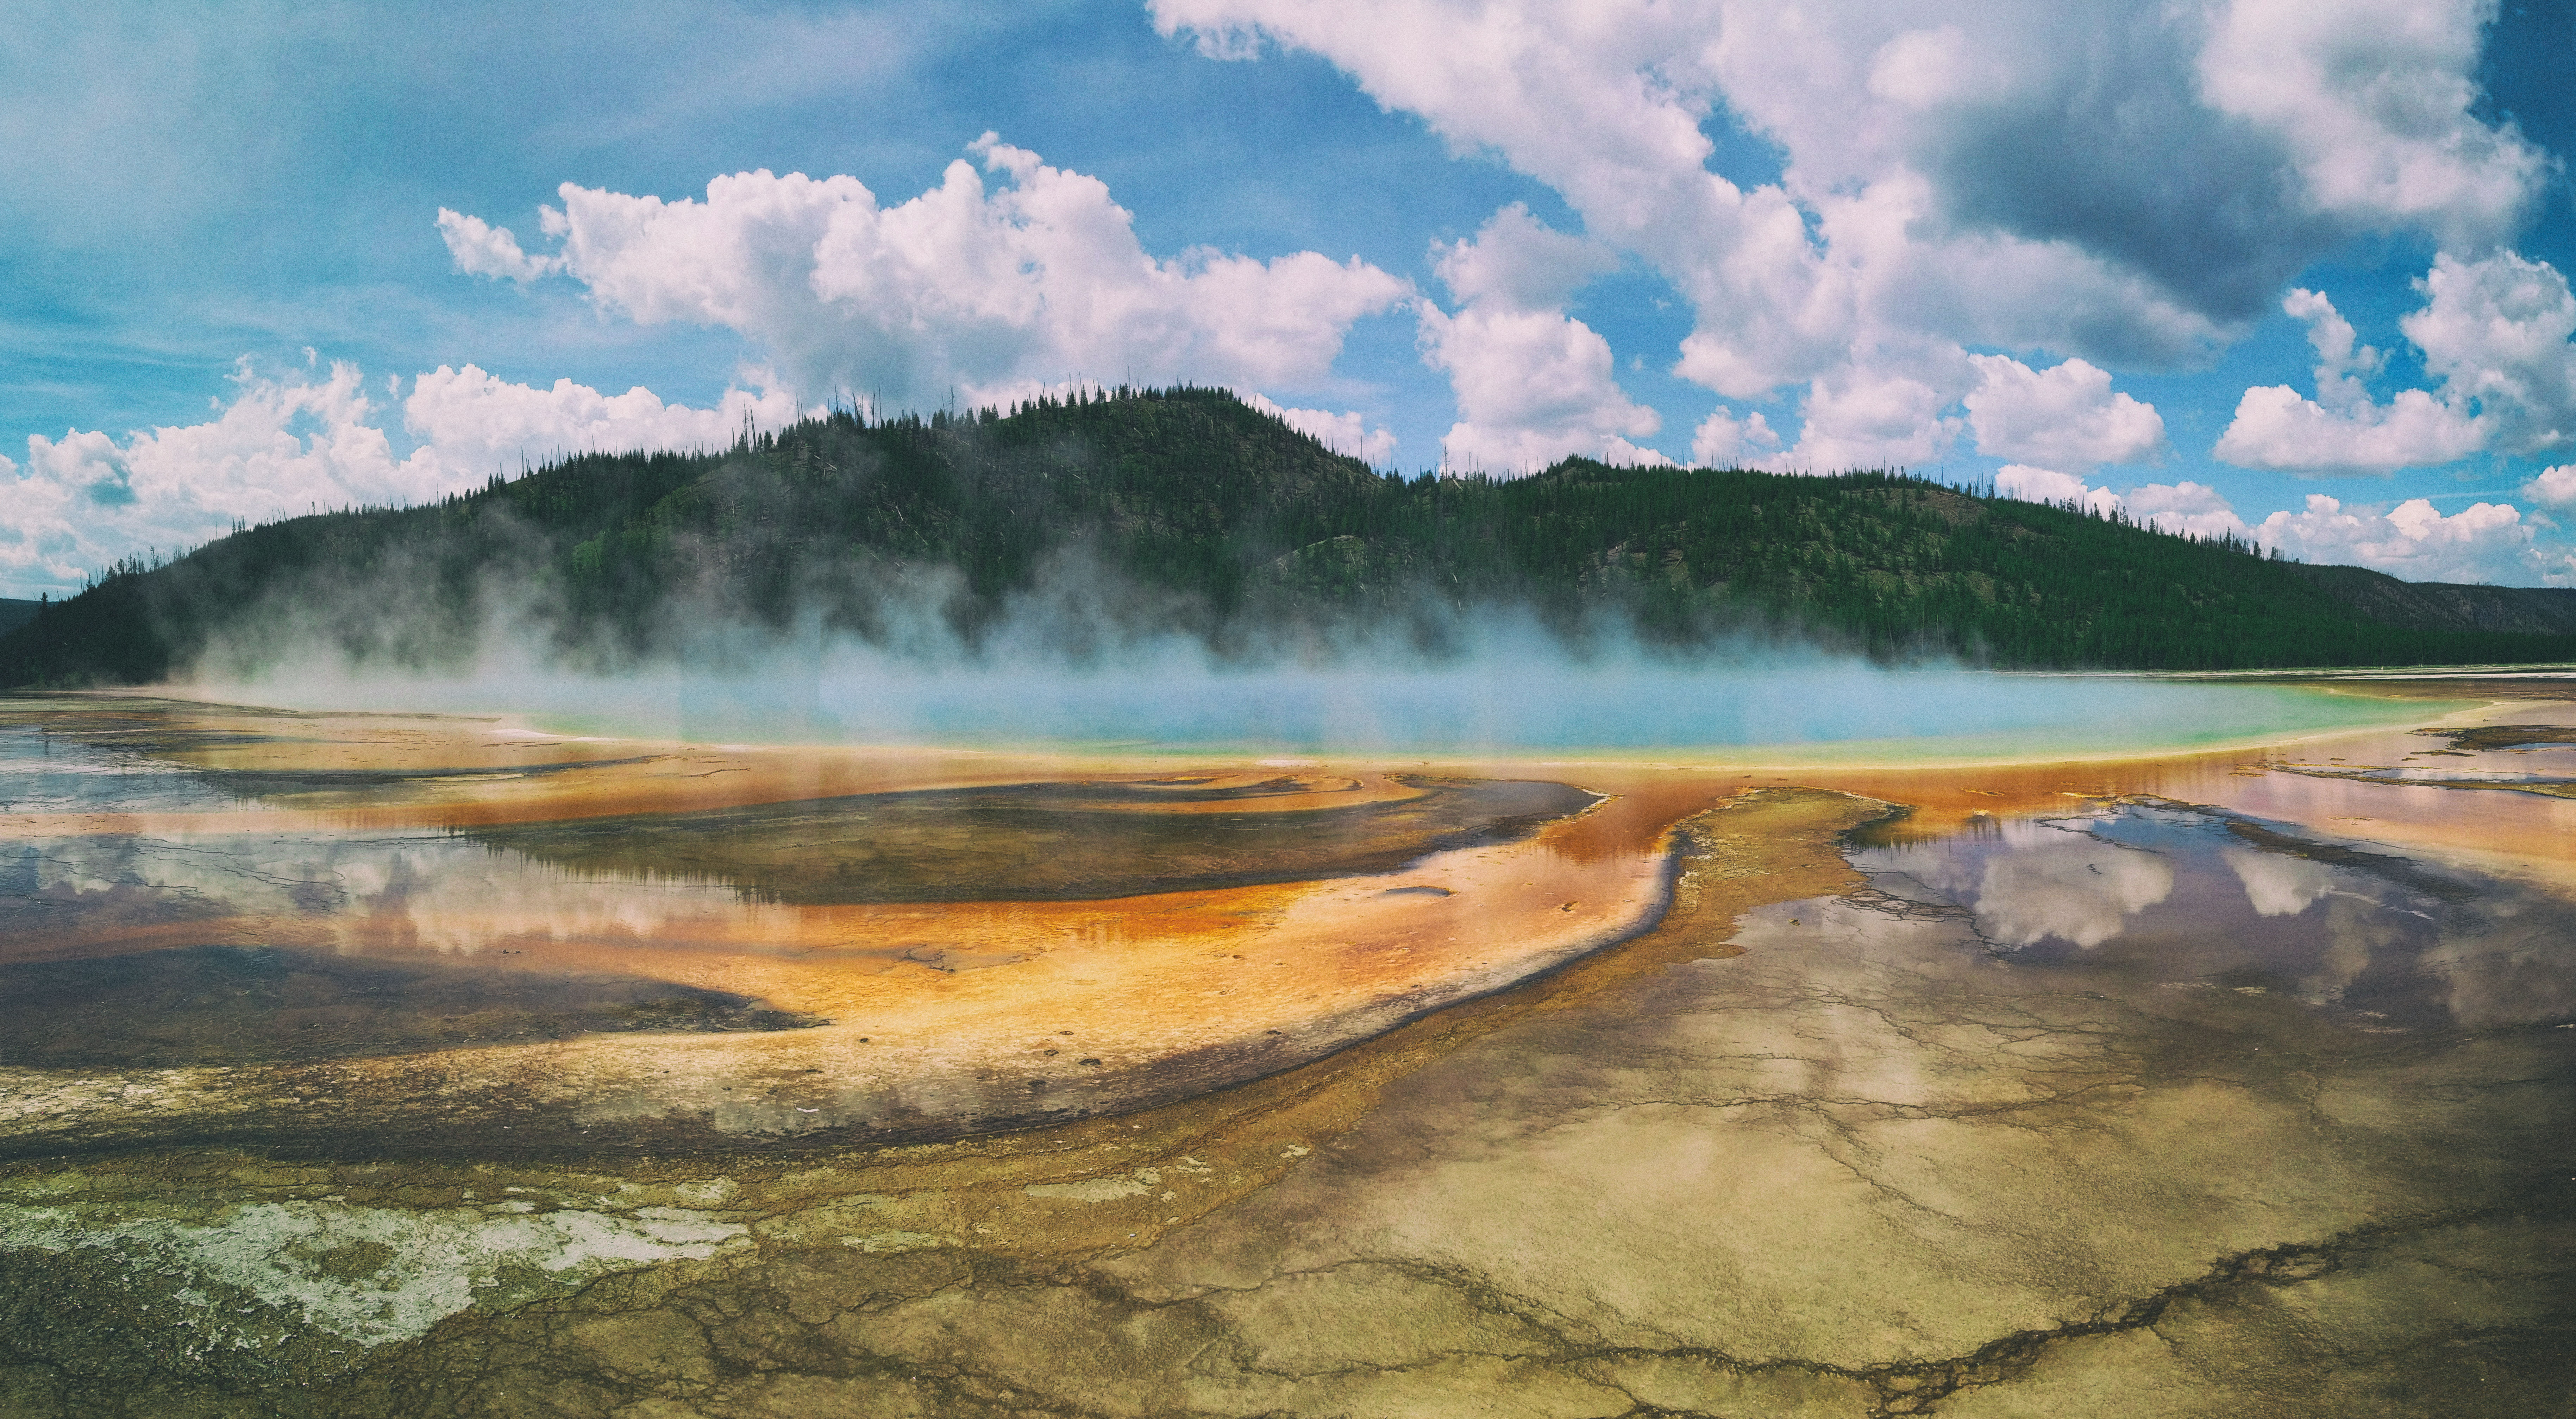
landscape, sea, coast, water, nature, forest, marsh, wilderness, mountain, cloud, sky, fog, mist, steam, shore, wave, lake, view, reflection, bay, reservoir, body of water, painting, trees, clouds, wetland, geyser, hot spring, loch, landform, geographical feature, clear waters